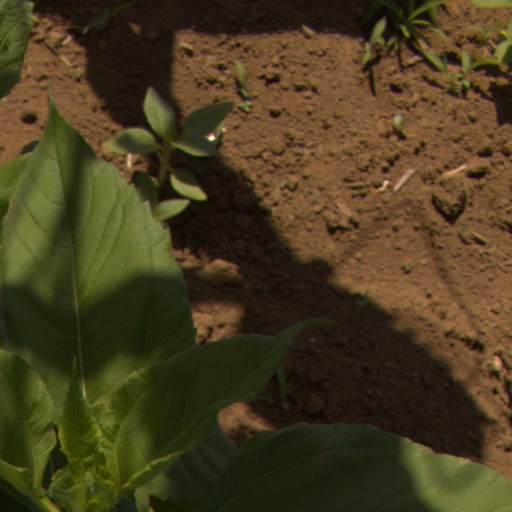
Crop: Jerusalem artichoke